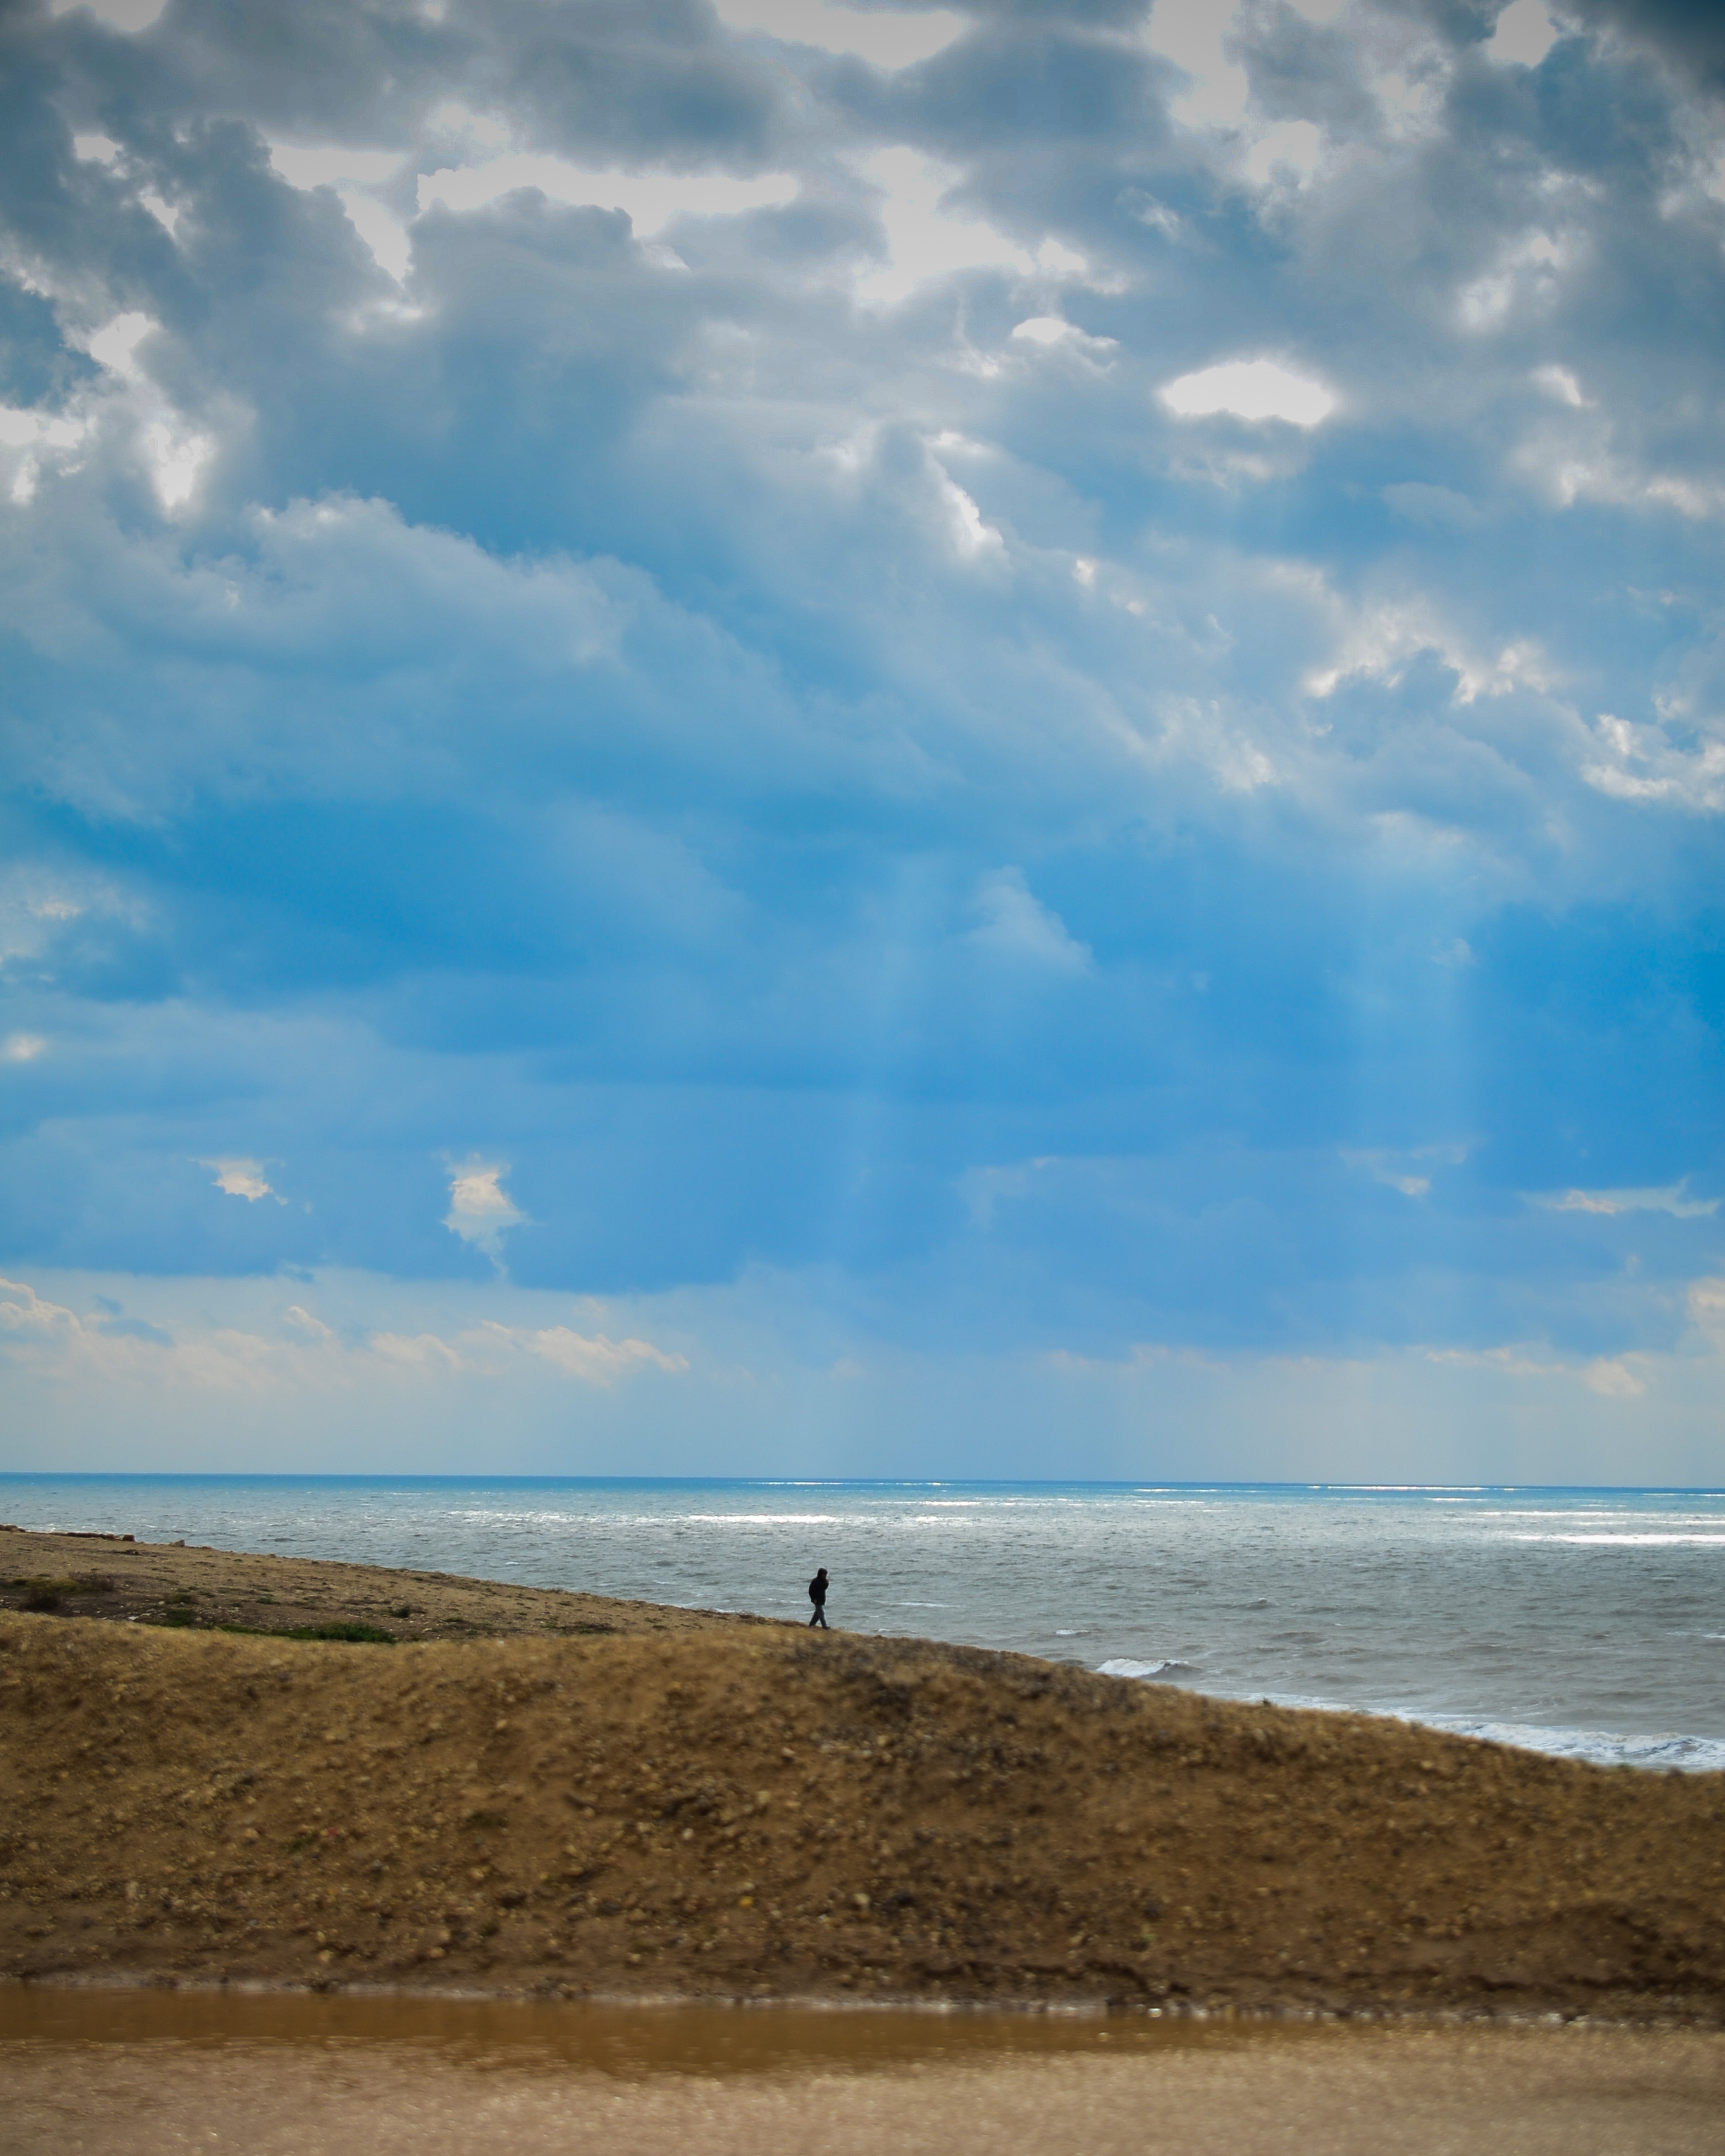
man, beach, sea, coast, water, sand, ocean, horizon, walking, winter, cloud, sky, sunlight, shore, wave, alone, solitude, dusk, bay, nikon, body of water, clouds, tamron, d5100, 1750mm, meteorological phenomenon, wind wave